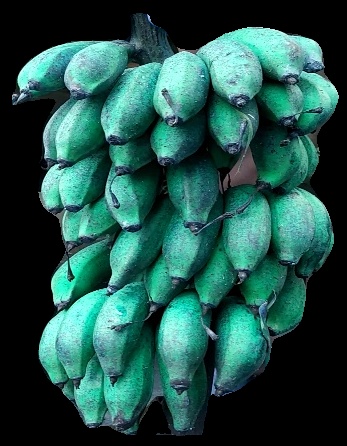
Variety: rasbale
Grade: grade3